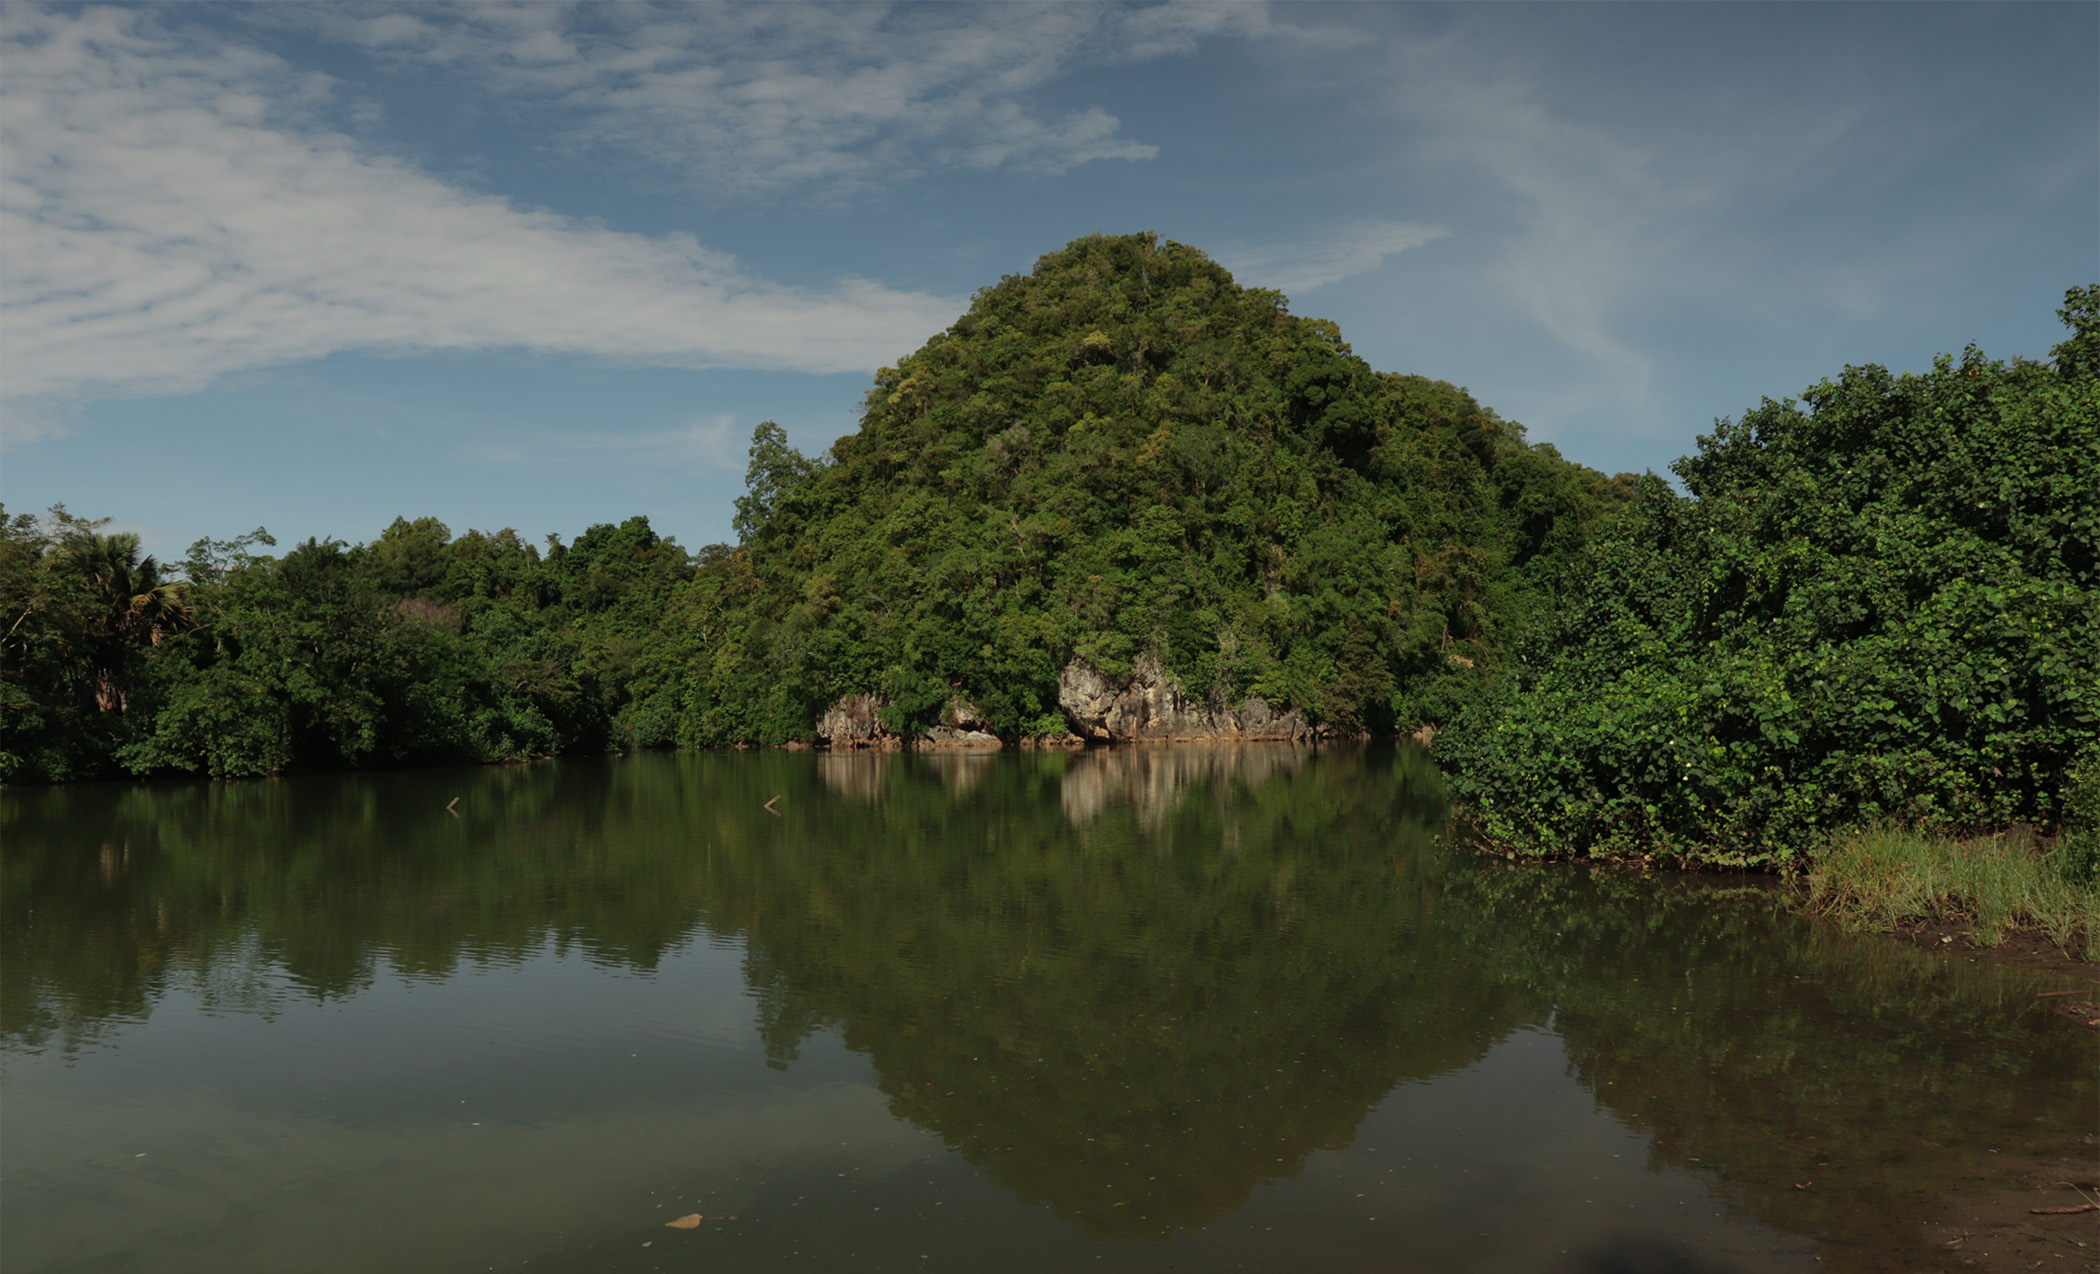
mountains, rivers, water, trees, reflection, nature, sky, natural landscape, vegetation, river, water resources, natural environment, tree, bank, lake, reservoir, nature reserve, waterway, cloud, botany, pond, watercourse, plant, wildlife, jungle, forest, landscape, reflecting pool, hill, riparian forest, national park, lacustrine plain, mountain, symmetry